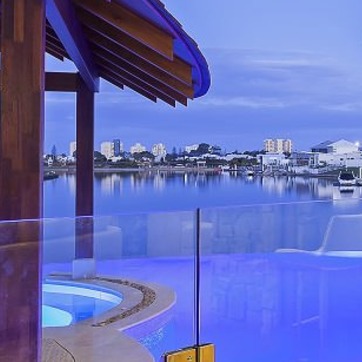
Material: water